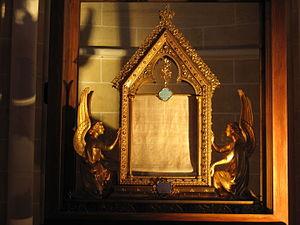
Le voile de la Vierge de Chartres, connu autrefois sous le nom de « chemise », est une relique qui aurait été envoyée de Byzance par l'empereur d'Orient à Charlemagne. Selon la tradition, il s’agit du voile que portait Marie lors de l'Annonciation.